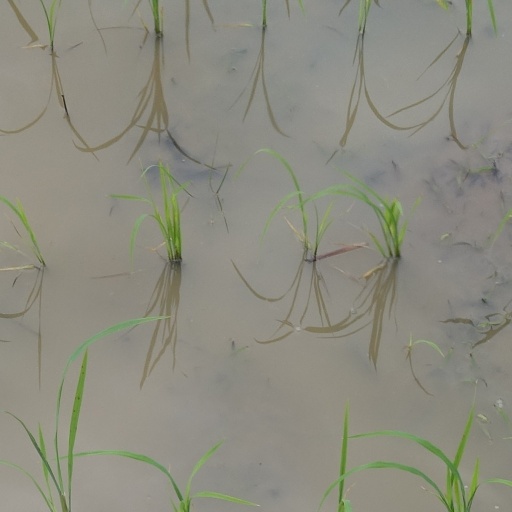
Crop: rice